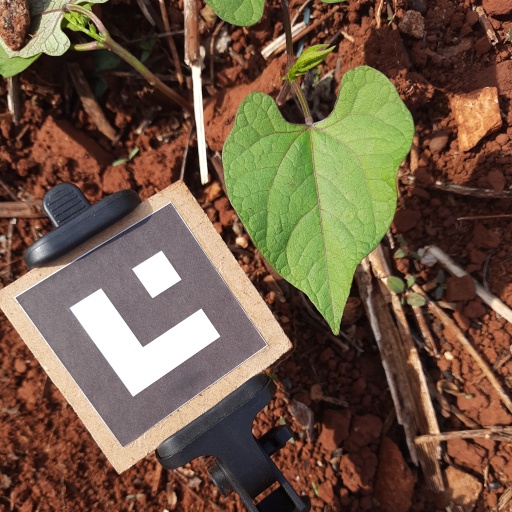
Observations: wavy surface, no eating holes, under sunlight